Prime Number (short story collection)

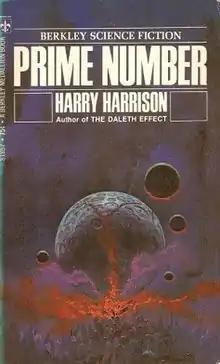
Cover of the first edition, published by Berkley Books.

Prime Number published in 1970, is a collection of science fiction stories by American writer Harry Harrison.